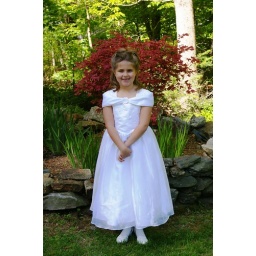
Pretty girl in a pretty dress